Suigō-Itako Bus Terminal

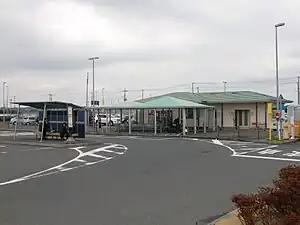

The is a bus terminal situated in Itako, Ibaraki, Japan. It is used by the Kantō Railway, Keisei Bus and JR Bus Kantō, among others.